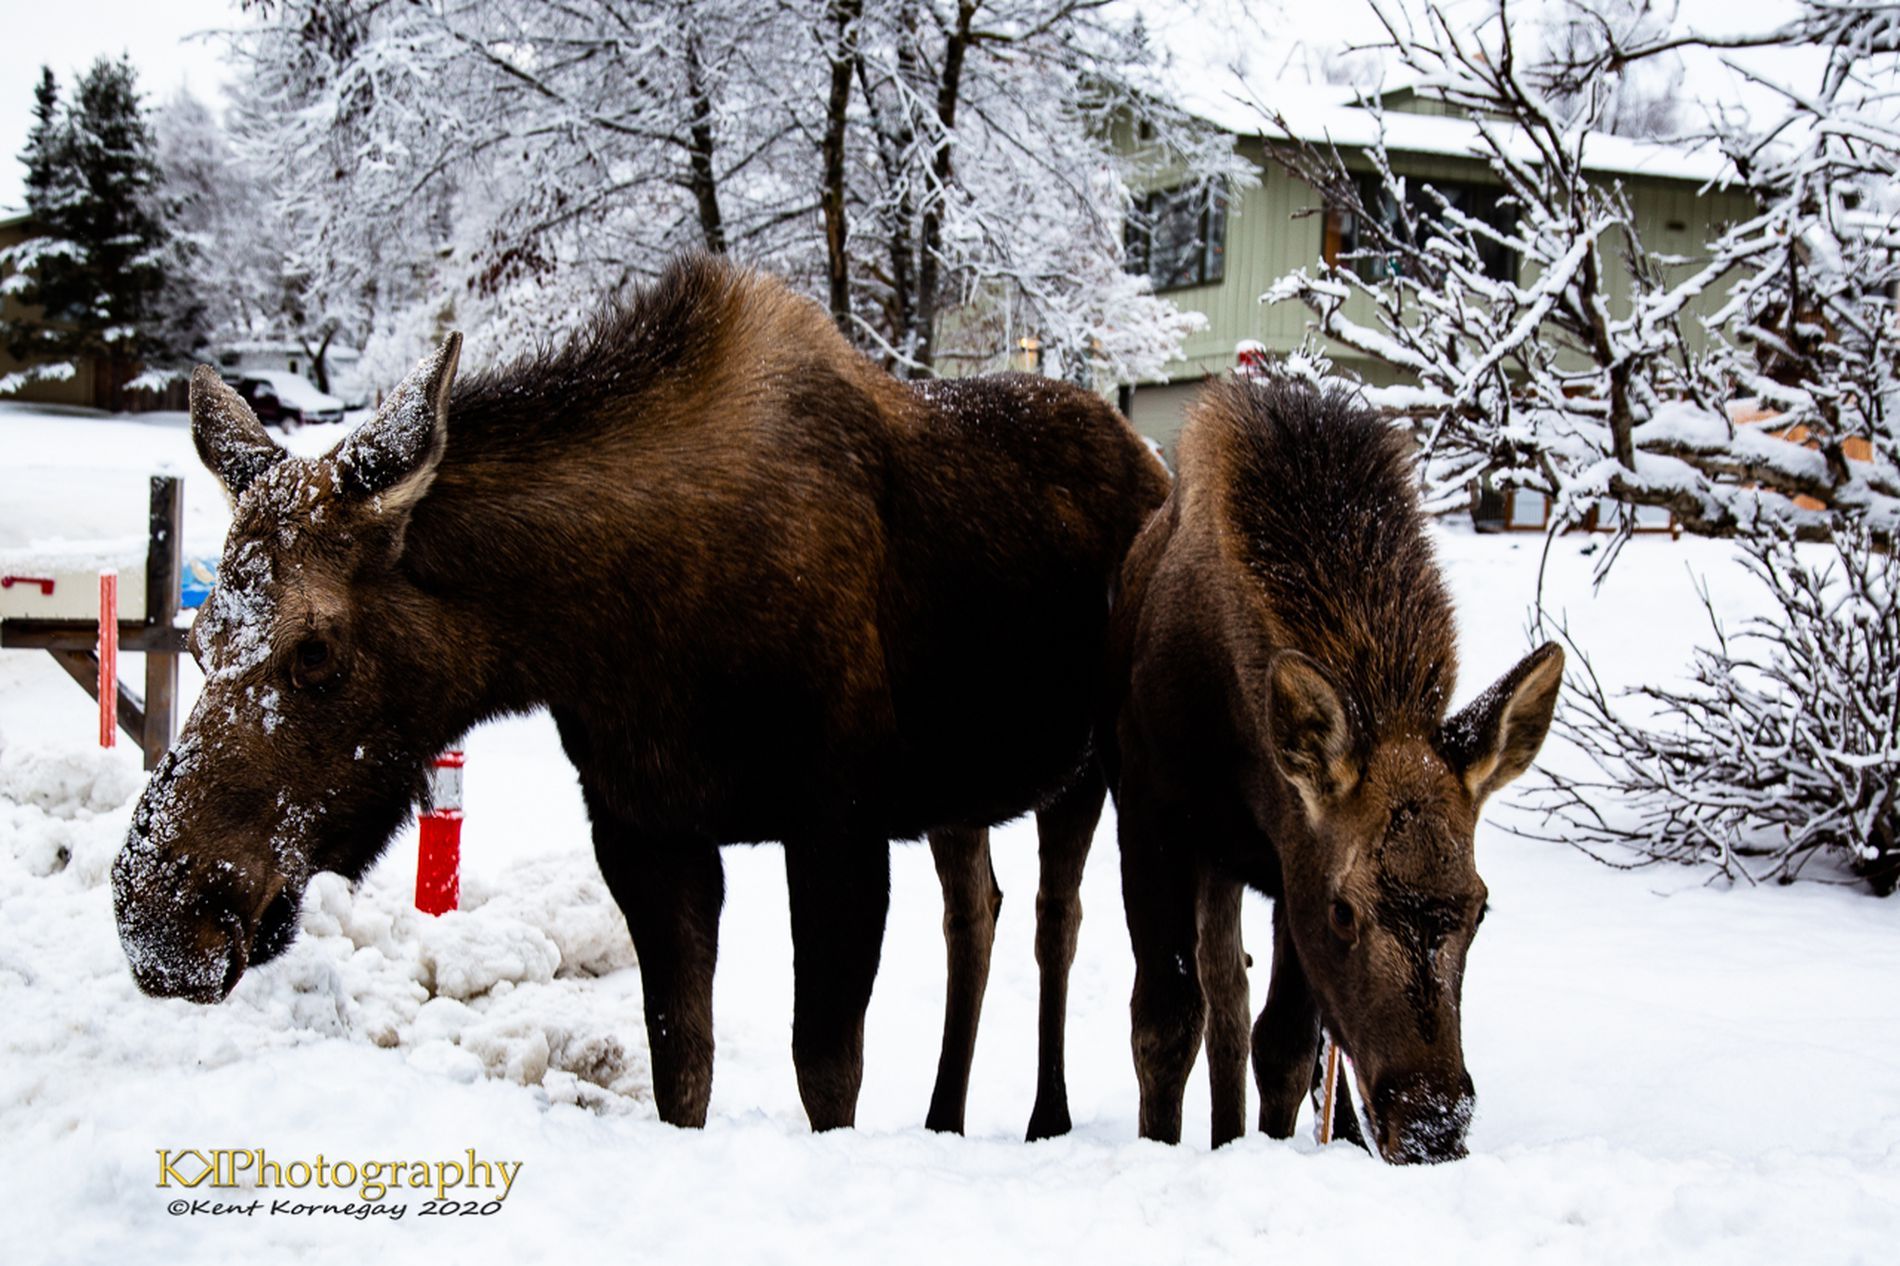
Moose on a Winter Morning
The image captures a stunning winter scene with a large mooses and its calf standing on thick snow surrounded by ice-covered trees and two houses and vehicles in the background under a clear or cloudy sky
A mid-range shot, Two moose wander through snow beside snowy trees on a quiet winter morning. the low camera angle highlights the moose faces, while a wooden house and red mailbox add human presence to the cold nature, and the natural lighting enhances the peaceful winter atmosphere.
Labels: Animal, Mammal, Pig, Moose, Wildlife, Outdoors, Nature, Deer, Bull, Snow, Plant, Tree, Cattle, Livestock, Buffalo, Elk, Countryside, ice land, trees, home, Mailbox, snowy trees, watermark, residential area, Sky, Vehicles, Mooses
Camera: Canon Canon EOS 5D Mark III
Lens: EF24-105mm f/4L IS USM, Canon EF 24-105mm f/4L IS
Aperture: F5
Exposure: 1/125 sec
ISO: 320
Focal length: 45.0 mm